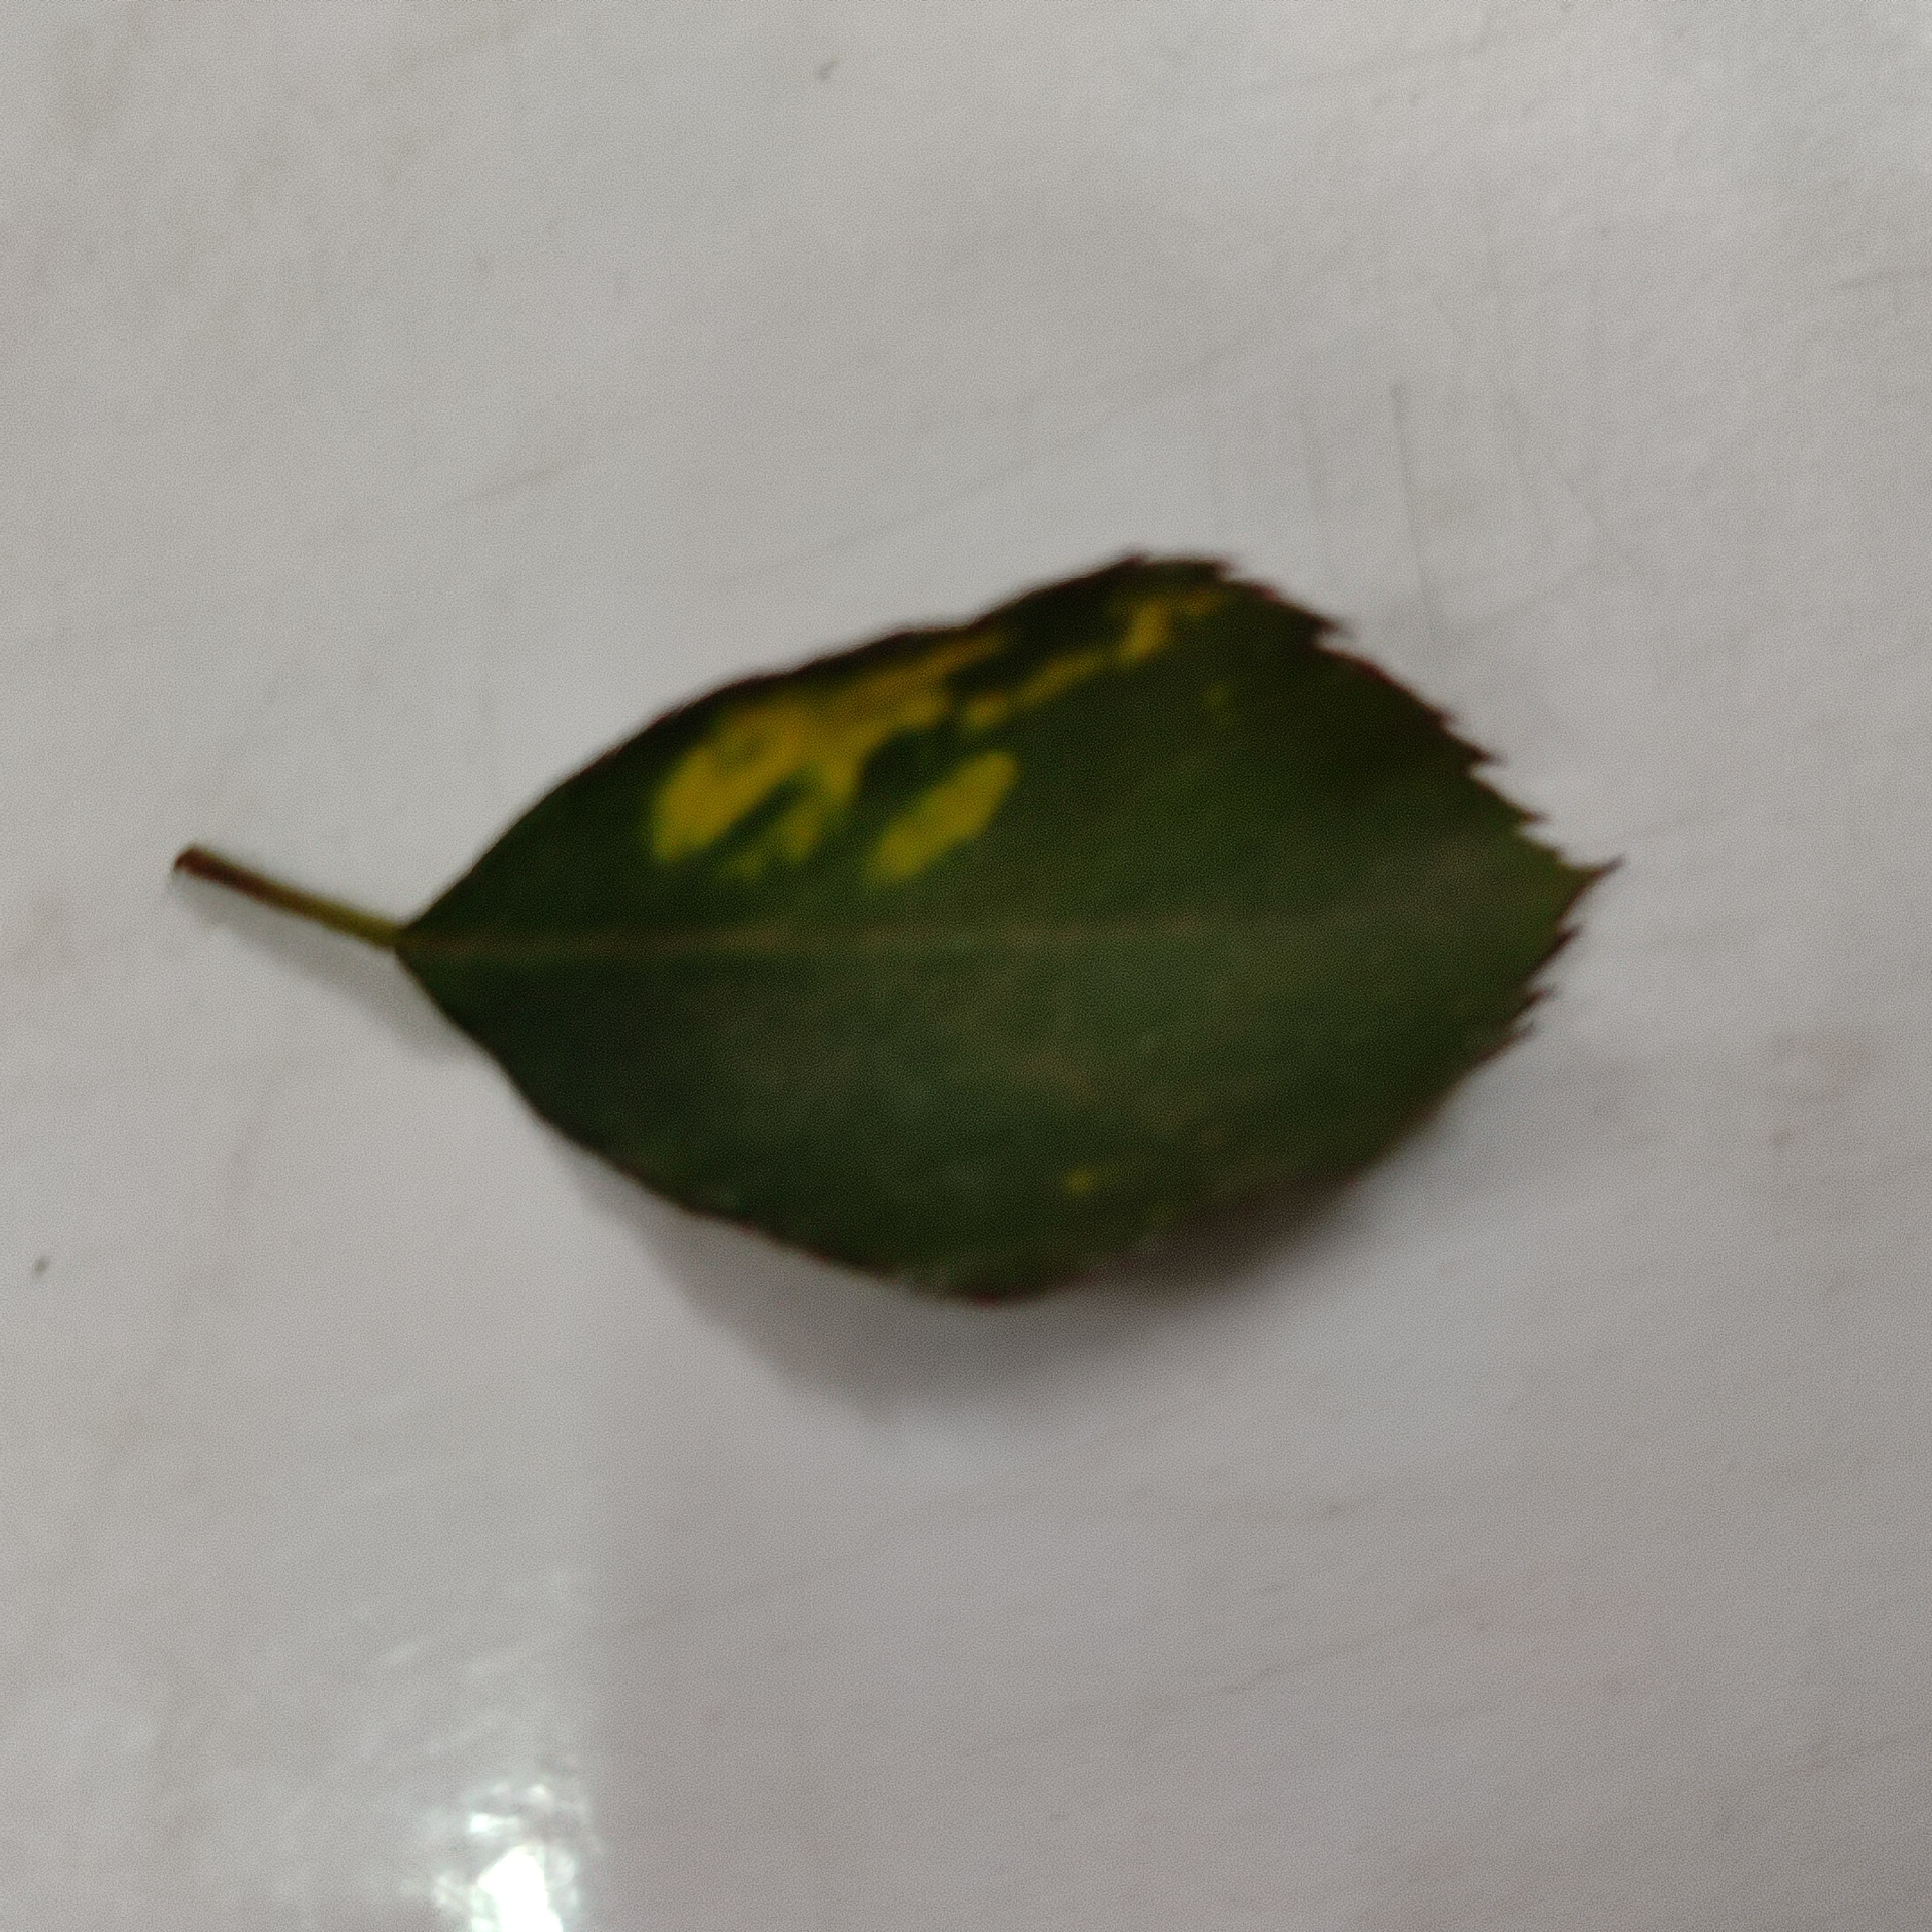
Label: Yellow Mosaic Virus